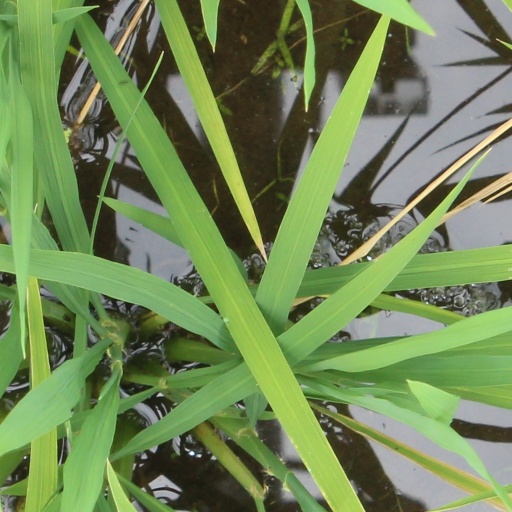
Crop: rice